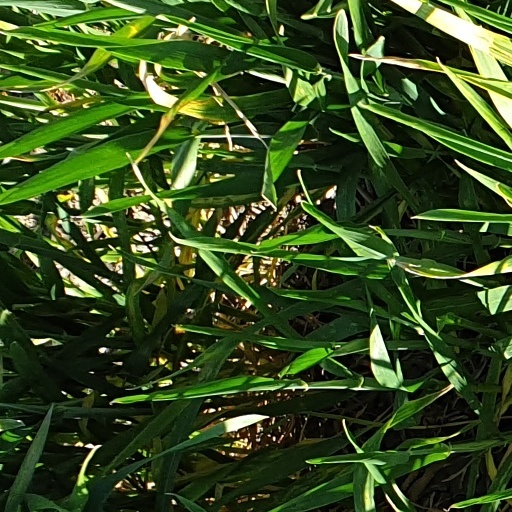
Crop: wheat